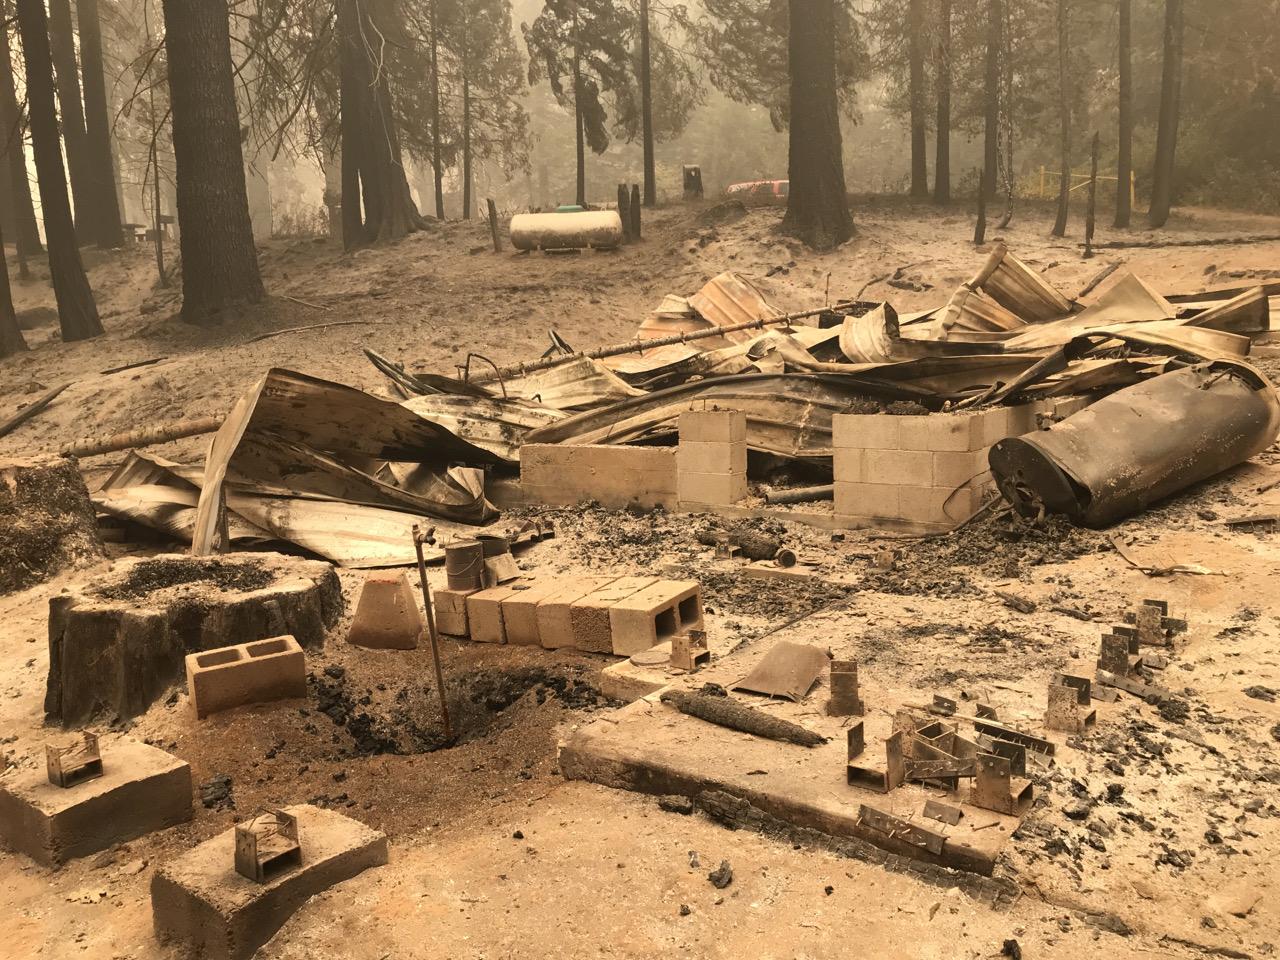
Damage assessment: destroyed